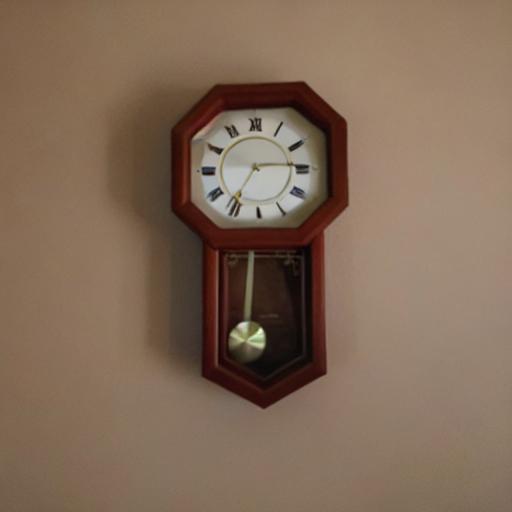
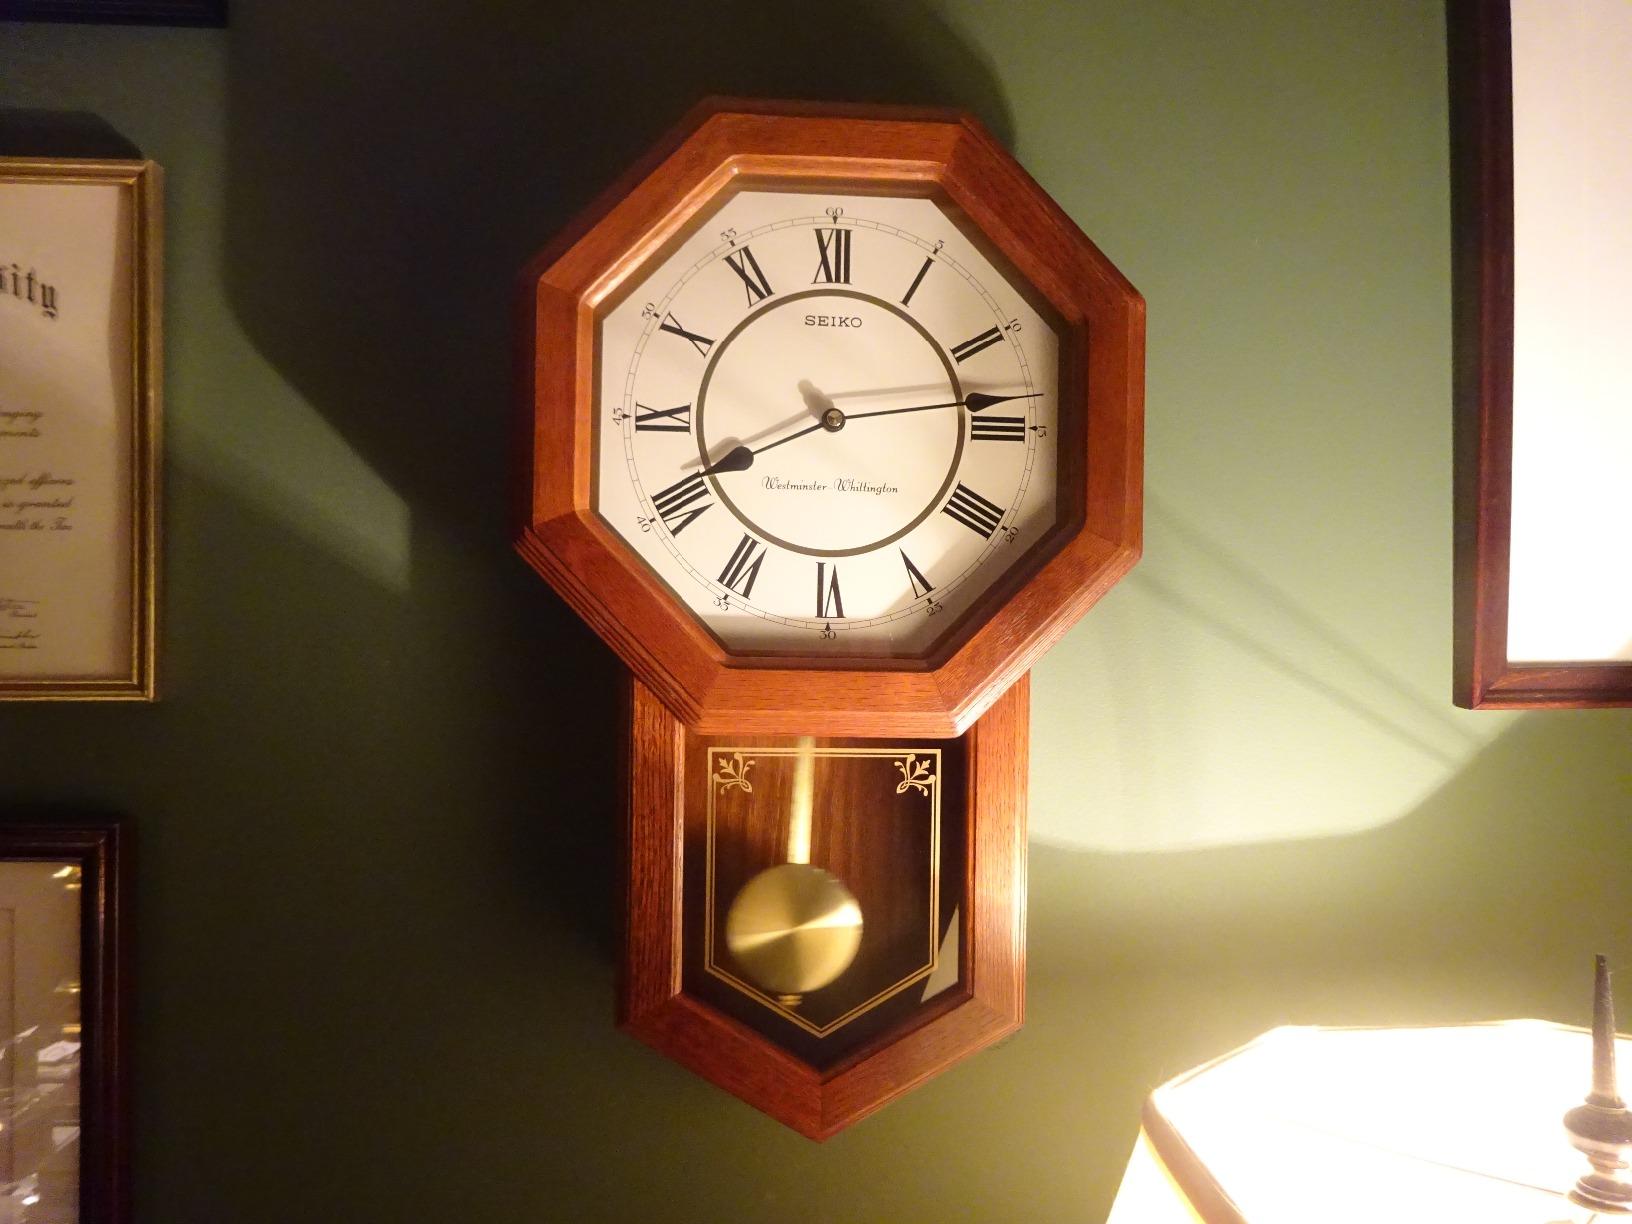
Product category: clock
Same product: no